Roman Castles

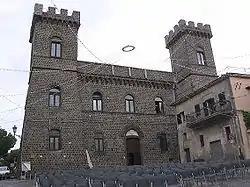
The Savelli Castle in Rocca Priora

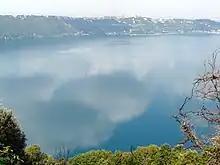
The Lake Albano; Castel Gandolfo is visible in the background.

Since 1996, the Roman Castles area has been home to a large "denominazione di origine controllata" (DOC) zone that makes a wide variety of wine including "rosés", slightly sparkling "frizzantes" and both dry and sweet wines. The DOC red and "rosés" are composed of Cesanese Comune, Merlot, Montepulciano, Nero Buono and Sangiovese with up to 15% of other local red grape varieties such as Abbuoto. The white wines of the region are composed of Malvasia Candia, Puntinata and Trebbiano with up to 30% of other local white grape varieties. Grapes destined for DOC production must be harvested to a yield no greater than 12 tonnes/hectare with the white and "rosés" attaining a minimum alcohol level of at least 10.5% and the reds being having at least 11% alcohol by volume.